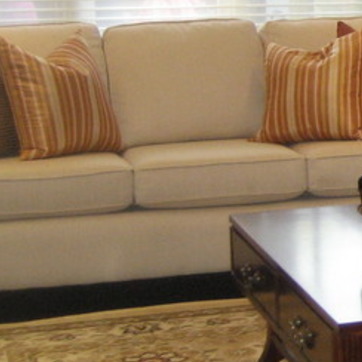
Material: fabric